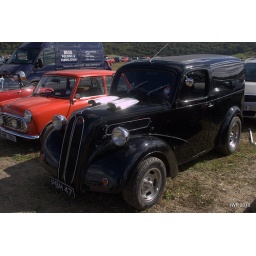
Not your normal type of bread van parked in the car park.